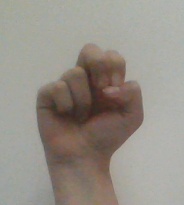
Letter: gaaf